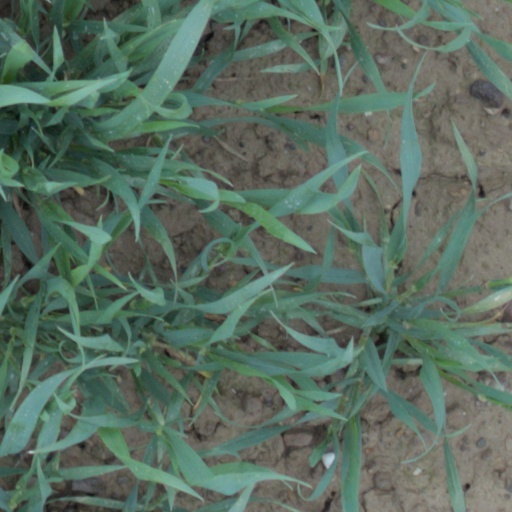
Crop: wheat